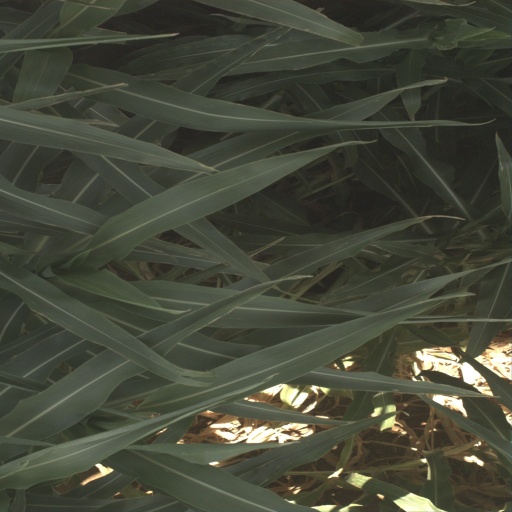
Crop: sorghum